Air raids on Japan

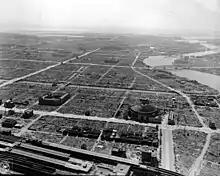
Aerial view of Tokyo following the war

The second atomic bomb attack was made on 9 August. On this day, the B-29 "Bockscar" was dispatched to attack Kokura with the "Fat Man" bomb. The city was found to be covered in smoke and haze, however; as a result, the plane's pilot, Major Charles Sweeney, decided to attack the secondary target of Nagasaki instead. The bomb was dropped at 10:58 am local time, and the resulting 20 kiloton explosion destroyed of buildings in the Urakami district. Official Japanese figures issued in the late 1990s state the total number of people killed as a result of this attack exceeded 100,000. The attack also crippled the city's industrial production; steel production was set back by one year, electrical power was severely reduced for two months and arms production was greatly reduced. All the American aircraft involved in the operation returned safely. The Soviet invasion of Manchuria also began on 9 August, and the Red Army advanced rapidly. On this day, B-29s dropped three million leaflets on Japanese cities warning that atomic bombs would be used to destroy all the country's military resources unless the Emperor ended the war. At this time a third atomic bomb was expected to be ready by the end of August. Eight bombs were scheduled to have been completed by November, and General George Marshall, the Chief of Staff of the United States Army, was advocating that they be reserved for use against tactical targets in support of the planned invasion rather than be dropped on cities.